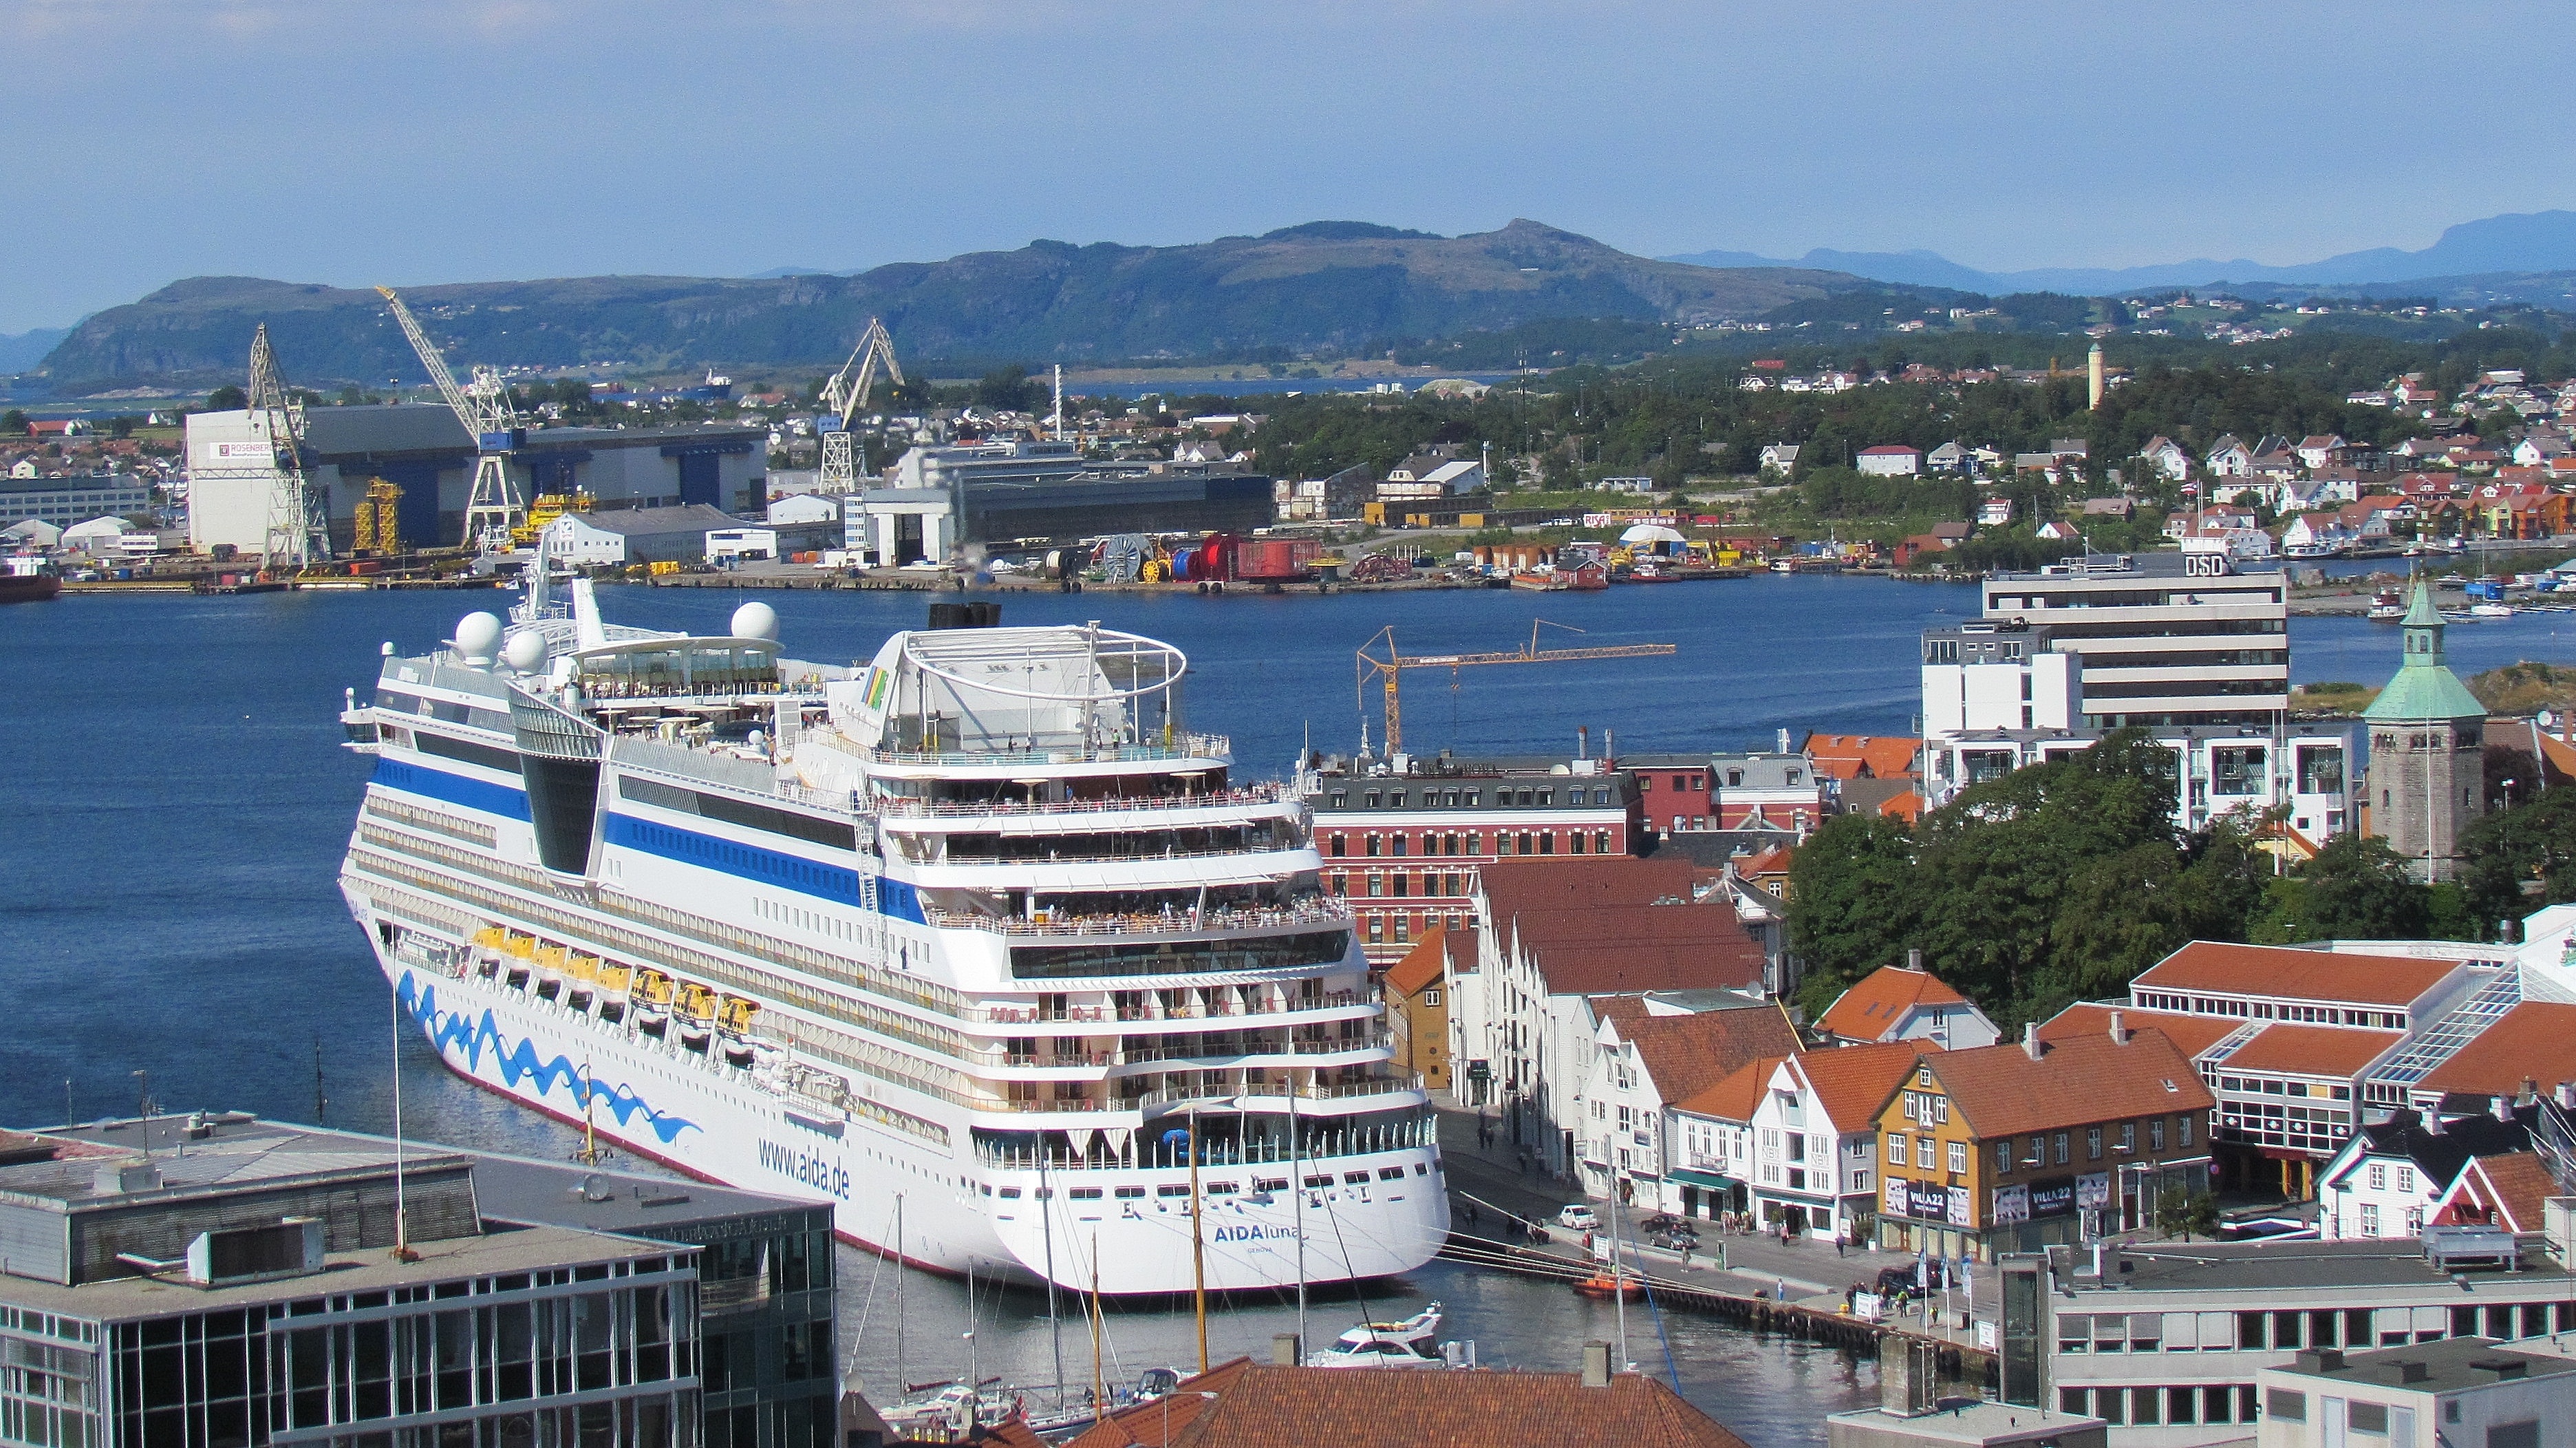
sea, dock, ship, vehicle, harbor, marina, port, cruise, ferry, infrastructure, watercraft, cruise ship, norway, stavanger, passenger ship, freight transport